Nobel Son

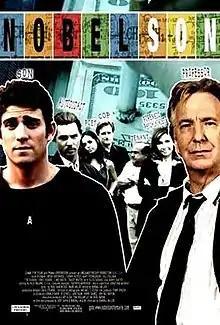
Promotional poster

Nobel Son is a 2007 American black comedy about a dysfunctional family dealing with the kidnapping of their son for ransom following the father's winning of the Nobel Prize in Chemistry. The film features Alan Rickman as the prize-winning professor and Mary Steenburgen as his wife, with Bryan Greenberg as their kidnapped son.